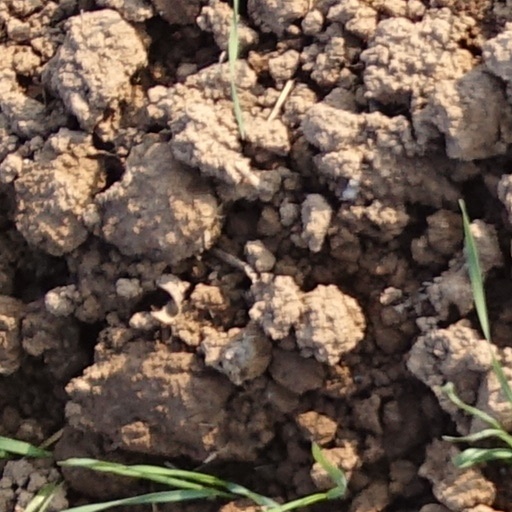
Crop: wheat